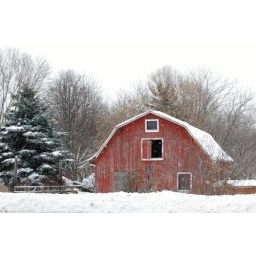
Out of 850 photo's my red barn was chosen to be the in a calender for Anchor Bank.